Horror punk

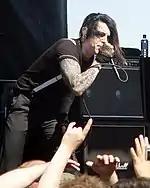

A new wave of horror punk emerged in the late 1990s and early 2000s. AFI, who had previously been established as hardcore band, transitioned into a horror punk sound following their 1998 recruitment of guitarist Jade Puget. A 2022 article published by "Metal Hammer" credited their 1999 album "Black Sails in the Sunset" as having "reinvented the horror punk of the Misfits for a new generation". In 2000, AFI vocalist Davey Havok formed Son of Sam alongside the 1999 reunion lineup of Samhain. This lineup released one album "Songs from the Earth" in 2001. Another key figure from this period was Wednesday 13, who "Metal Hammer" writer Rich Hobson termed a "horror-punk hero". In 2002 he formed the Murderdolls alongside Joey Jordison, which began writing by "cannibalising" the music of 13's prior band Frankenstein Drag Queens from Planet 13. Following the band's 2004 hiatus, he began a solo-career. At this same time, horror punk-influenced bands also gained notability, including My Chemical Romance, Alkaline Trio and Tiger Army.